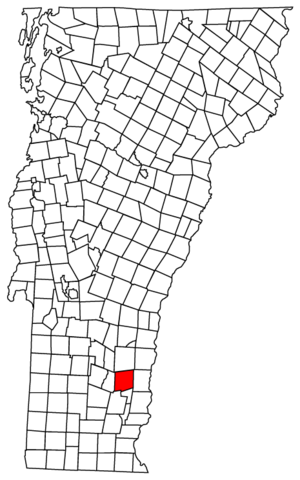
Grafton est une ville du comté de Windham dans l'État du Vermont, au nord-est des États-Unis d’Amérique. La commune compte 649 habitants en l’an 2000.